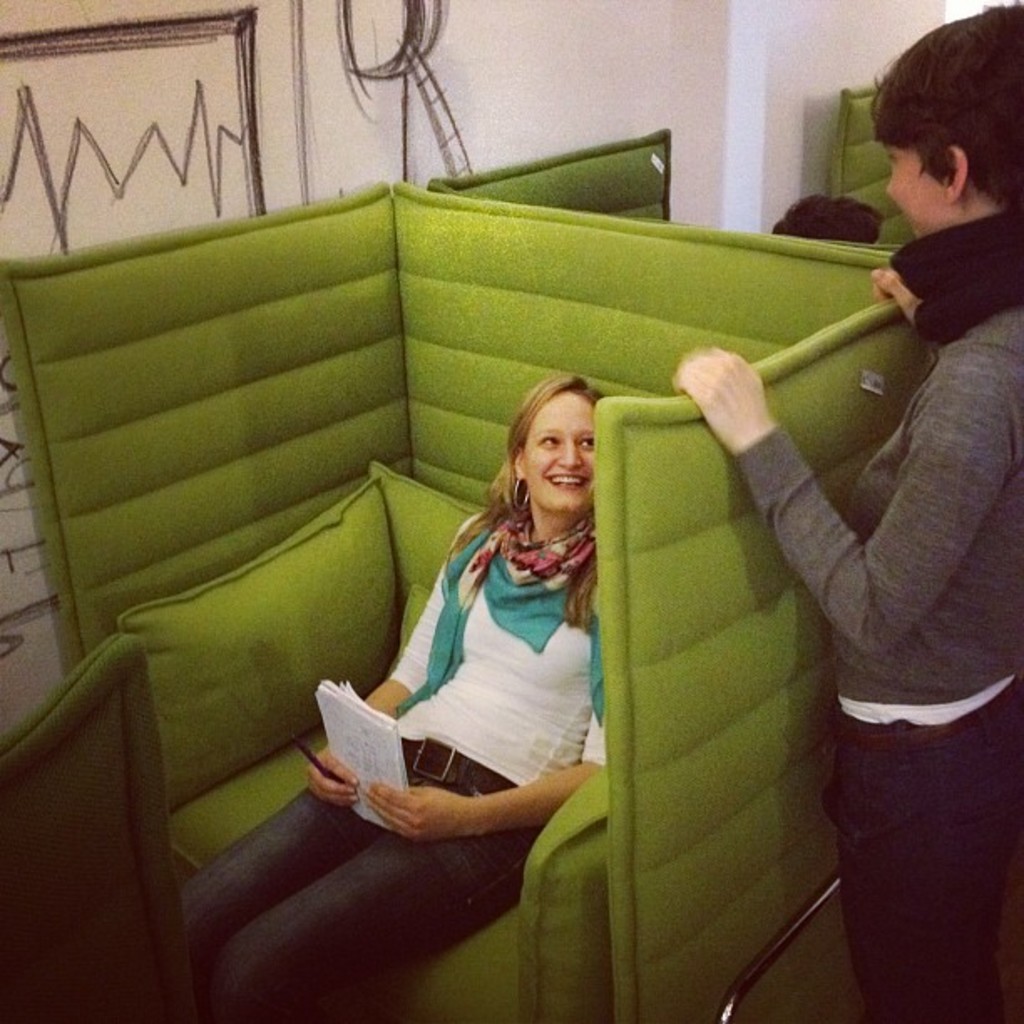
Label: others